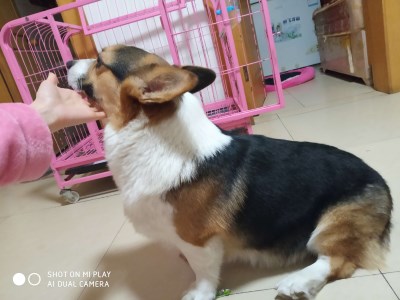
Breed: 2909-n000116-Cardigan